Beaufay

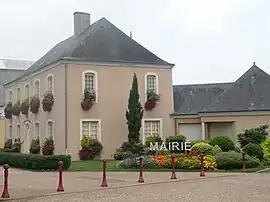
Town hall

Beaufay is a commune in the Sarthe department in the region of Pays de la Loire in north-western France.